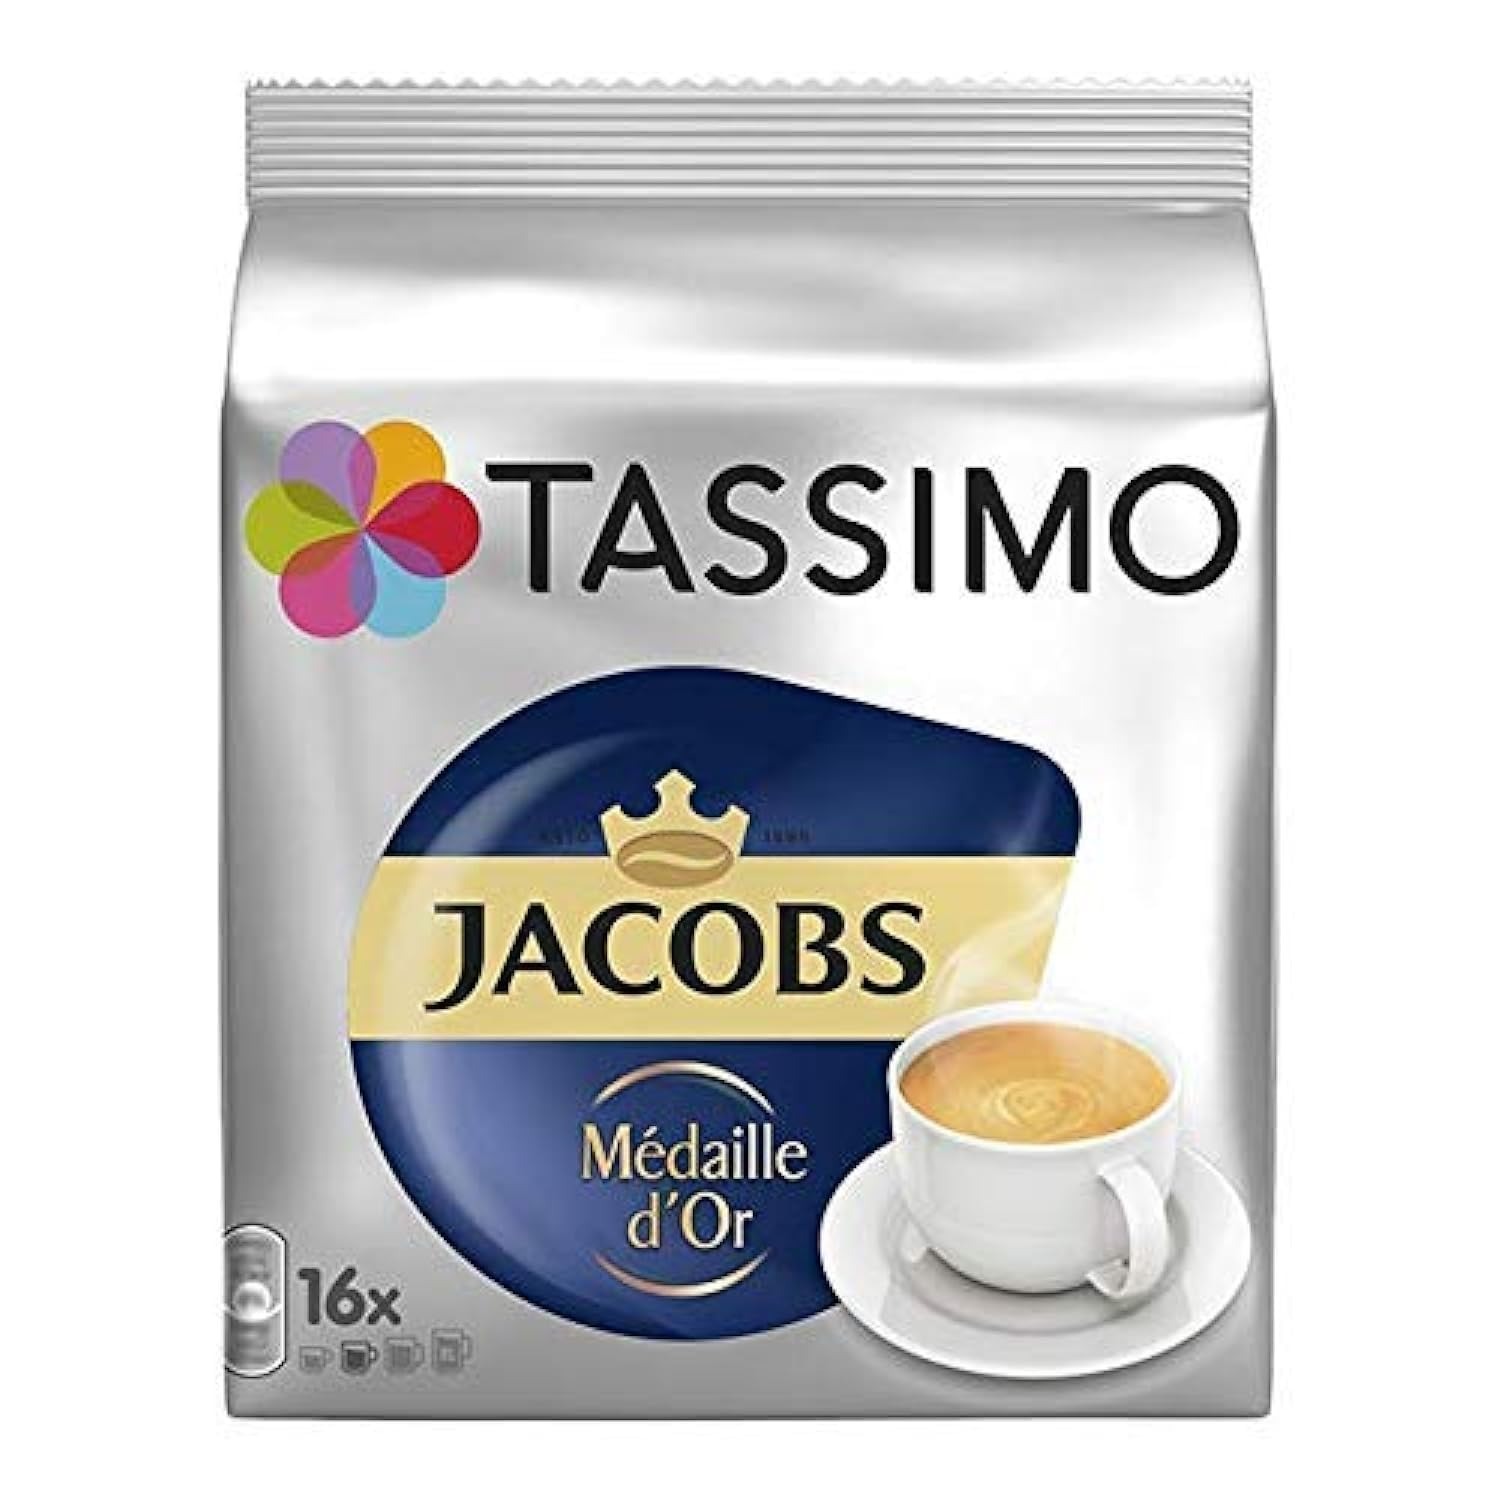
Item Name: Tassimo Jacobs Krönung Médaille d´Or, Rainforest Alliance Certified, 16 T-Discs
Product Description: Tassimo Jacobs Kr?nung M?daille d?Or, Rainforest Alliance Certified, 16 T-Discs: Made with 100% Arabica beans sourced entirely from Rainforest Alliance Certified farms. Every cup of coffee comes from sustainable managed farms, which includes conserving forest wildlife to ensuring decent treatment of farm workers and their families. Rainforest Alliance Certified stands for sustainable agriculture, which improves the living conditions in the countries where the coffee is cultivated and protects the Rainforest?s ecosystem. Servings per pack: 16 Cup size: 150 ml Intensity: 3 of 7 Zutaten:Tassimo Jacobs Kr?nung M?daille d?Or, Rainforest Alliance Certified, 16 T-Discs: Roast and ground coffee. Lieferumfang:1 x 1 pack Tassimo Jacobs Kr?nung M?daille d?Or, Rainforest Alliance Certified with 16 T-Discs for 16 servings Net weight: 126.4g / pack, 7.9g / T-Disc
Value: 16.0
Unit: count

Price: 24.91